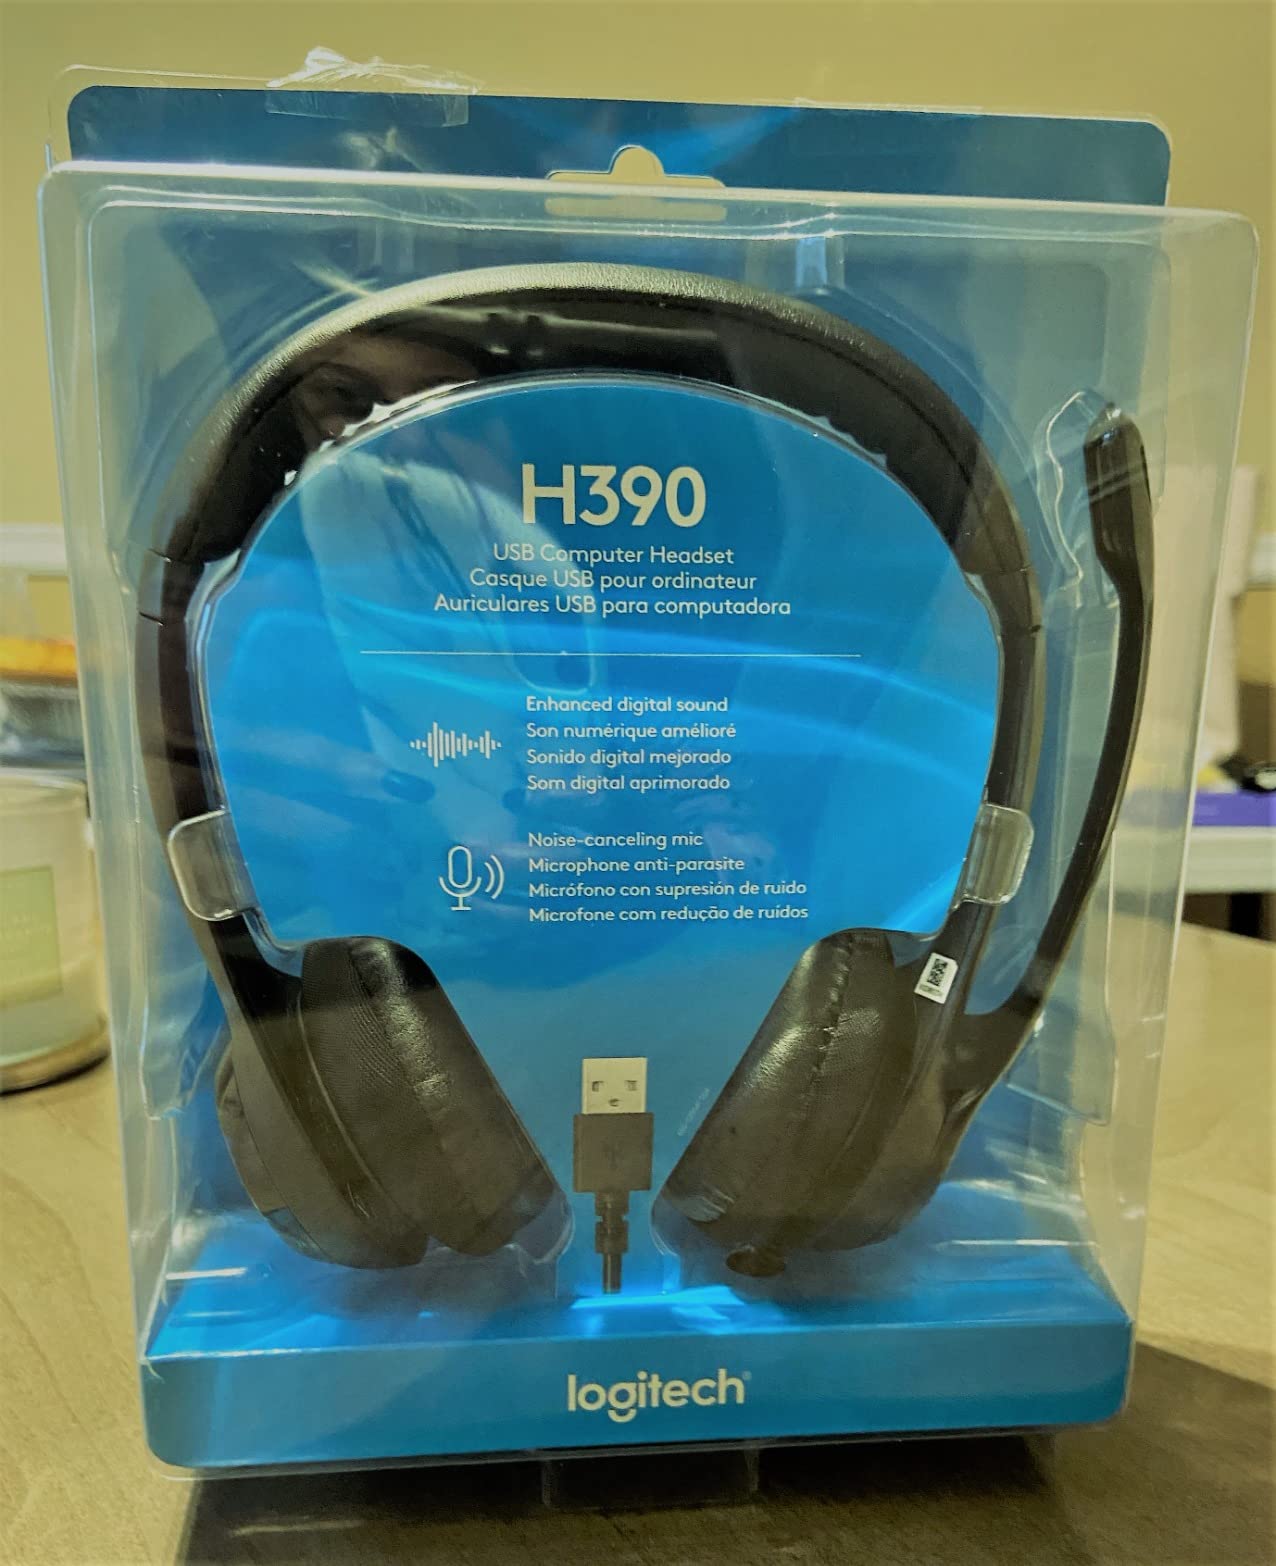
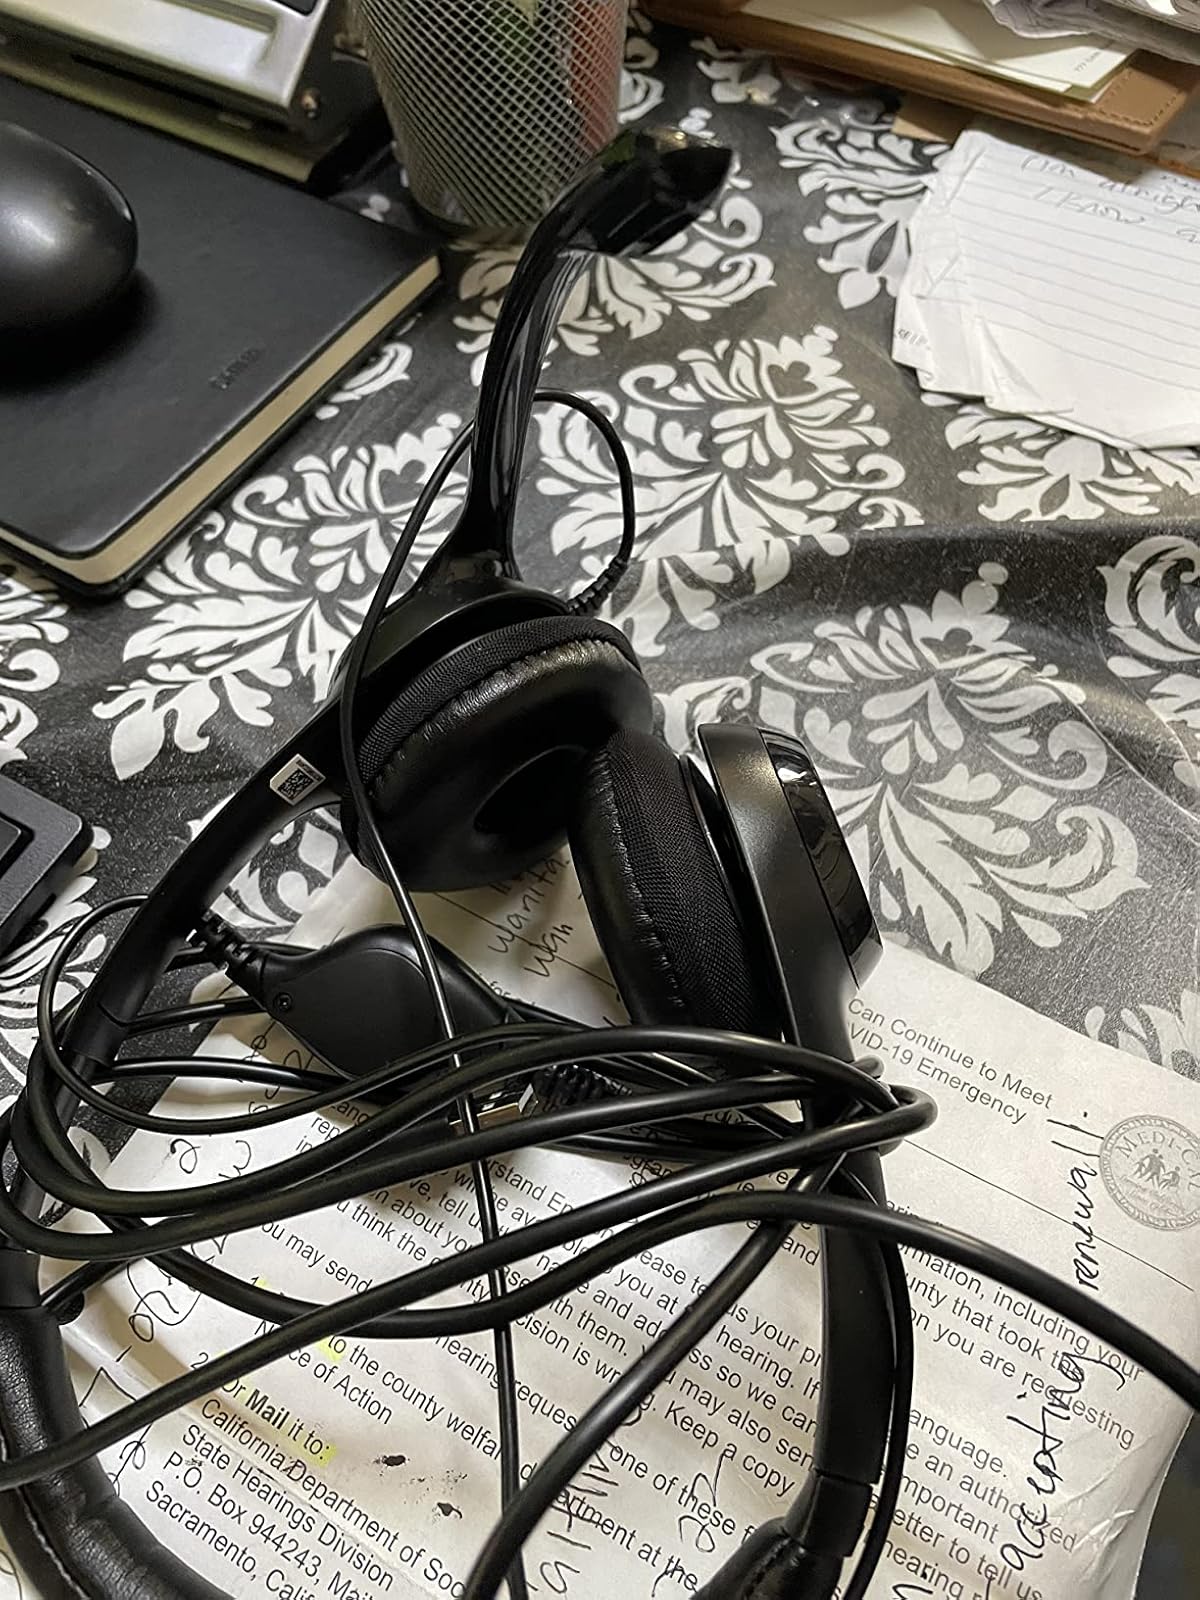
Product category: headphones
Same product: yes